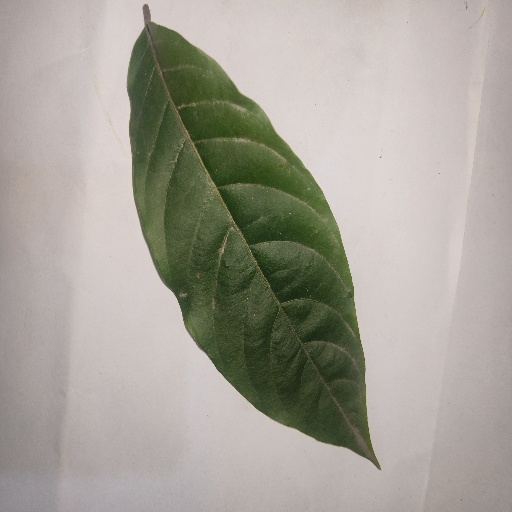
Species: HariTaki
Leaf condition: Healthy Leaf